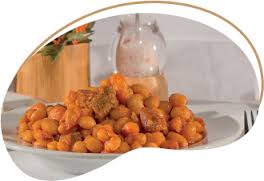
Yemek: kuru_fasulye